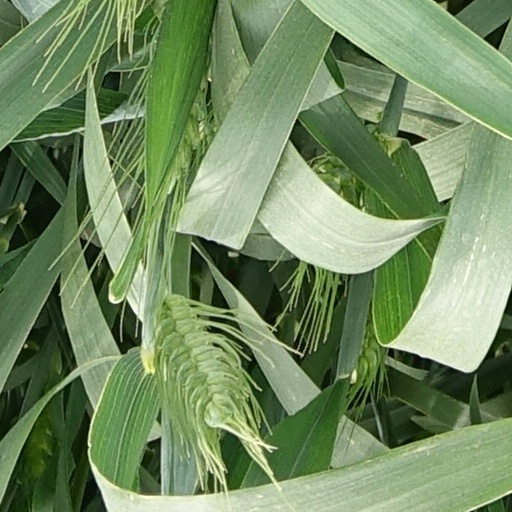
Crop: wheat